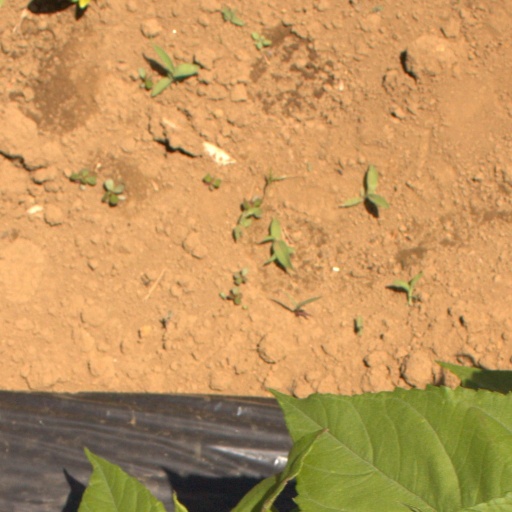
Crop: Jerusalem artichoke